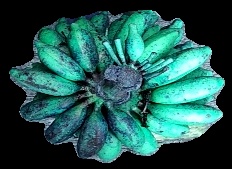
Variety: rasbale
Grade: grade3